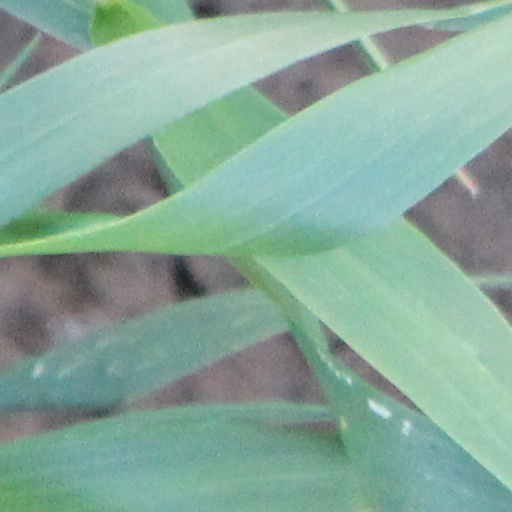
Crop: wheat